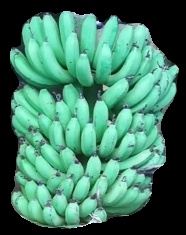
Variety: pachbale
Grade: grade1